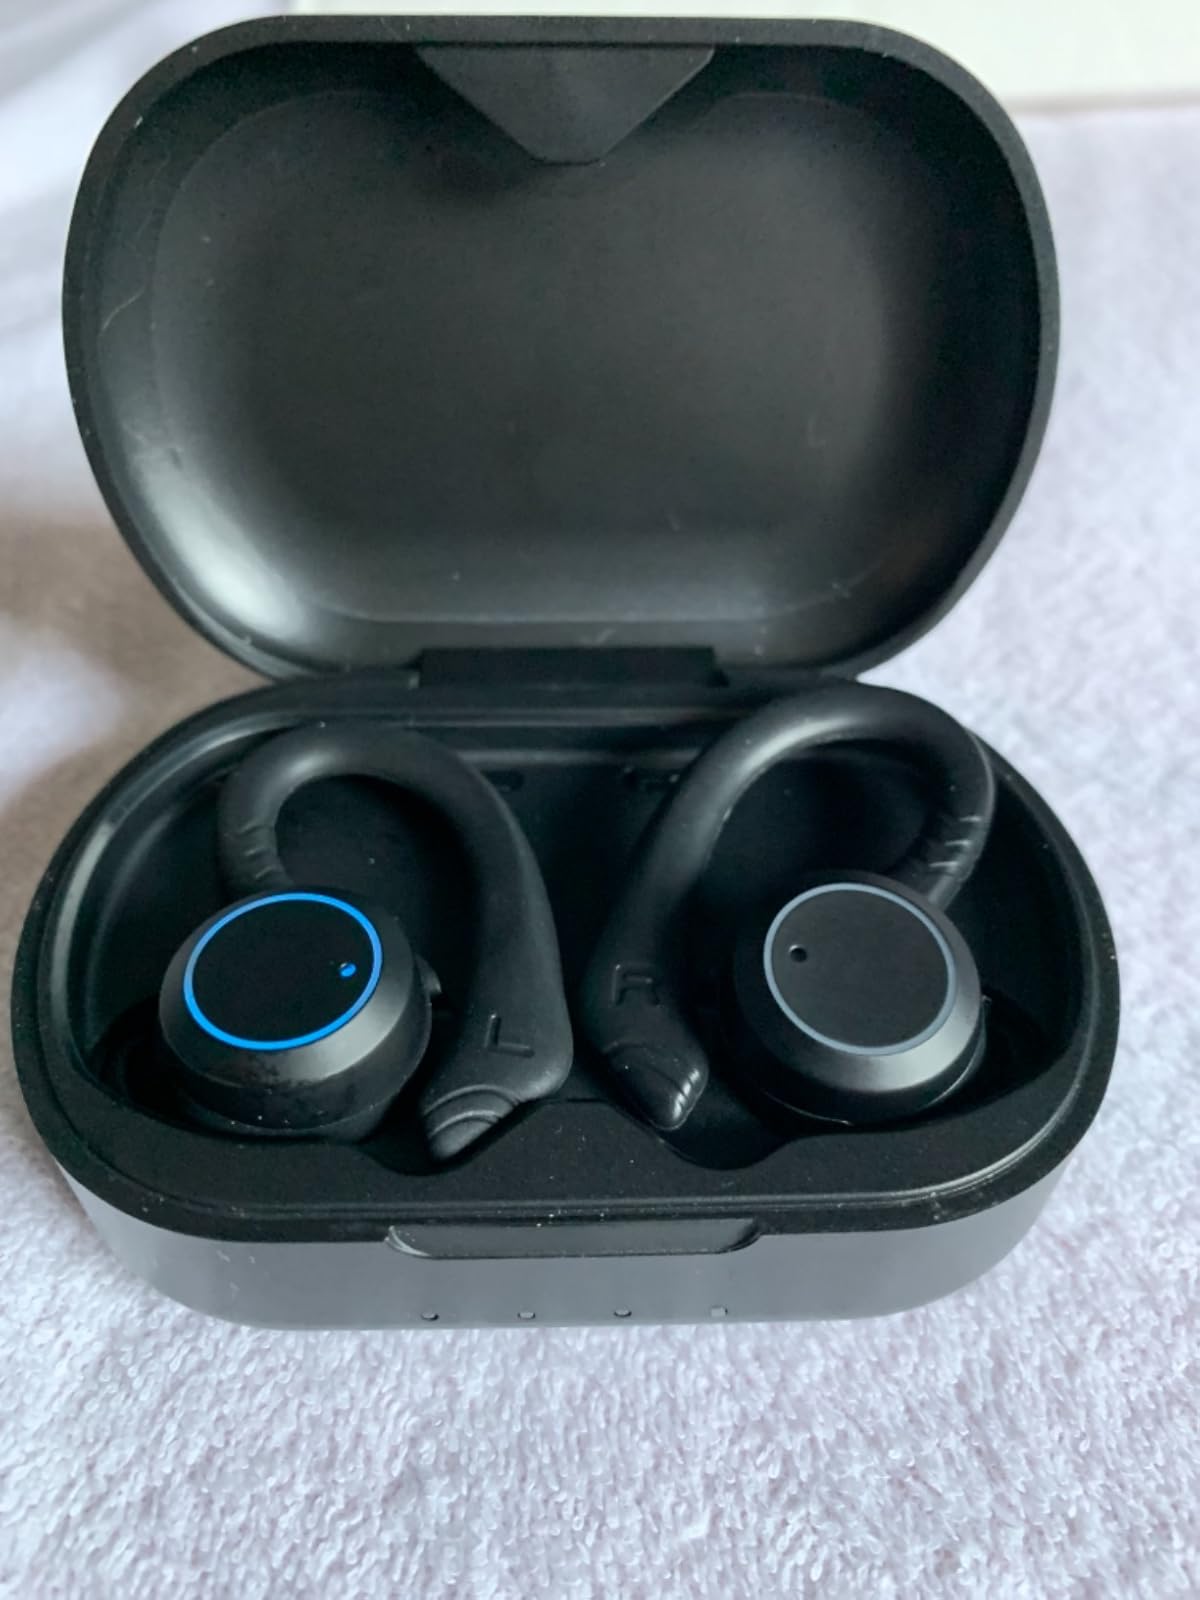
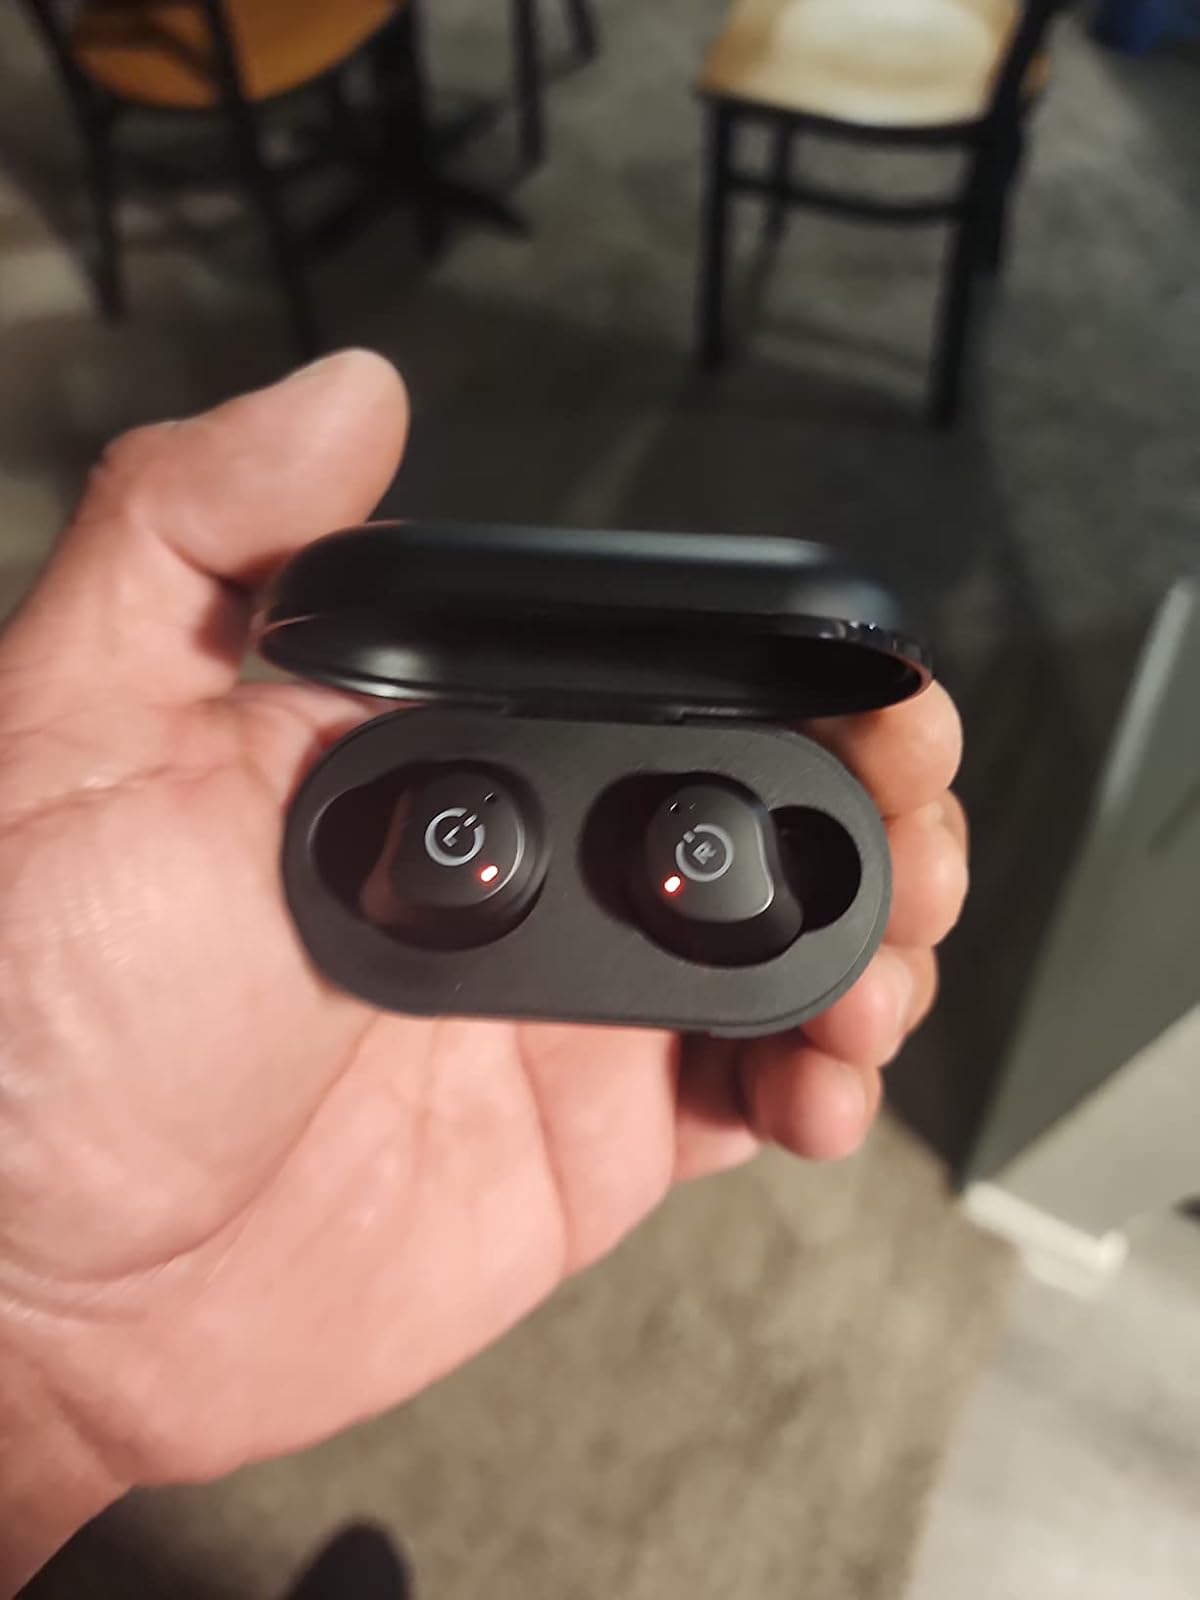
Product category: earbuds
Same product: no